Empire of the Over-Mind

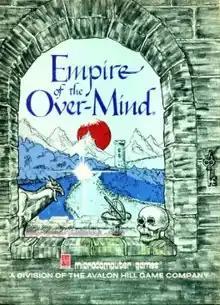

Empire of the Over-Mind (sometimes Empire of the Overmind) is an interactive fiction game written by Gary Bedrosian and published by Avalon Hill for the Apple II, Atari 8-bit computers, and TRS-80 in 1981. A version with an enhanced display for IBM PC compatibles by Bedrosian was published in 1986.